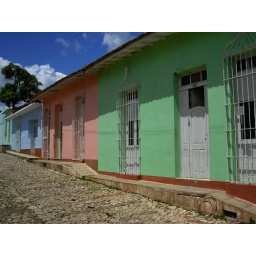
Nice colorful connection of houses in Trinidad.